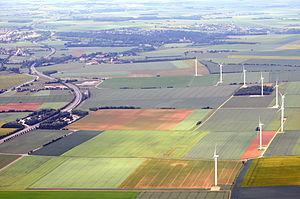
La route nationale n°158 de Caen à Falaise et le champ d'éoliennes de Soulangy - Saint-Pierre-Canivet - Aubigny. L'éolienne au premier plan est sur la commune d'Aubigny, les deux suivantes sur Saint-Pierre-Canivet, les six autres sur Soulangy. On distingue à gauche les aires de repos de Soulangy.